Brainbow

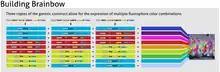
Three copies of the genetic construct allow for the expression of multiple fluorophore color combinations. Lawson Kurtz et al. / Duke University

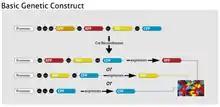
The basic Brainbow1 genetic construct. Lawson Kurtz et al. / Duke University

Brainbow techniques rely on the Cre-Lox recombination, in which the protein Cre recombinase drives inversion or excision of DNA between loxP sites. The original Brainbow method includes both Brainbow-1 and Brainbow-2, which utilize different forms of cre/lox recombination. Brainbow-3, a modified version of Brainbow-1, was developed in 2013. For all Brainbow subtypes, the expression of a given XFP is a stochastic, or random, event.